Johannes von der Marwitz

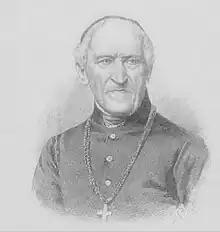
Johannes von der Marwitz

Johannes Nepomuk von der Marwitz (20 April 1795 – 29 March 1886) was a German Roman Catholic priest and bishop of Kulm (Chełmno).